Prince of Asturias

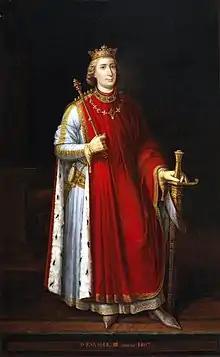
Imaginative portrait of King Henry III of Castile, by Calixto Ortega, 1848. He was the first Prince of Asturias, proclaimed in 1388.

After the assassination of King Peter I in 1369, there began a series of disputes and long rivalries between John, Duke of Lancaster (who claimed the Castilian throne as the husband of Constance, eldest surviving daughter of King PeterI and his mistress María de Padilla but recognized as legitimate and in line of succession by the Cortes of 1362), and the two successive Trastámara claimants, HenryII and his son JohnI. After two decades of conflicts of varying intensity, the parties arrived at a compromise through means of the marriage between Prince Henry (son and heir of King JohnI) and Catherine of Lancaster (only surviving child of John and Constance).